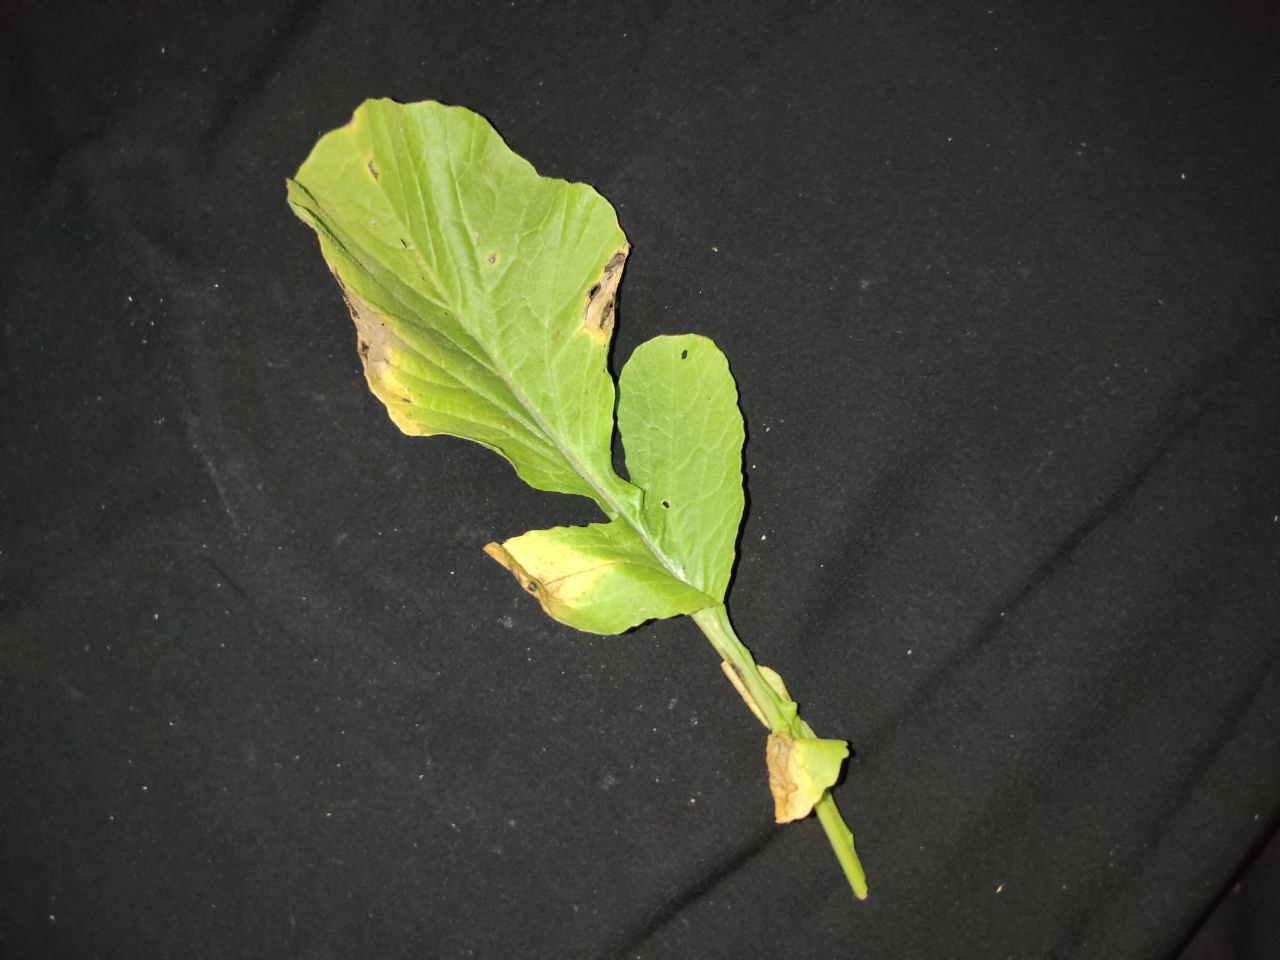
Label: Downey mildew